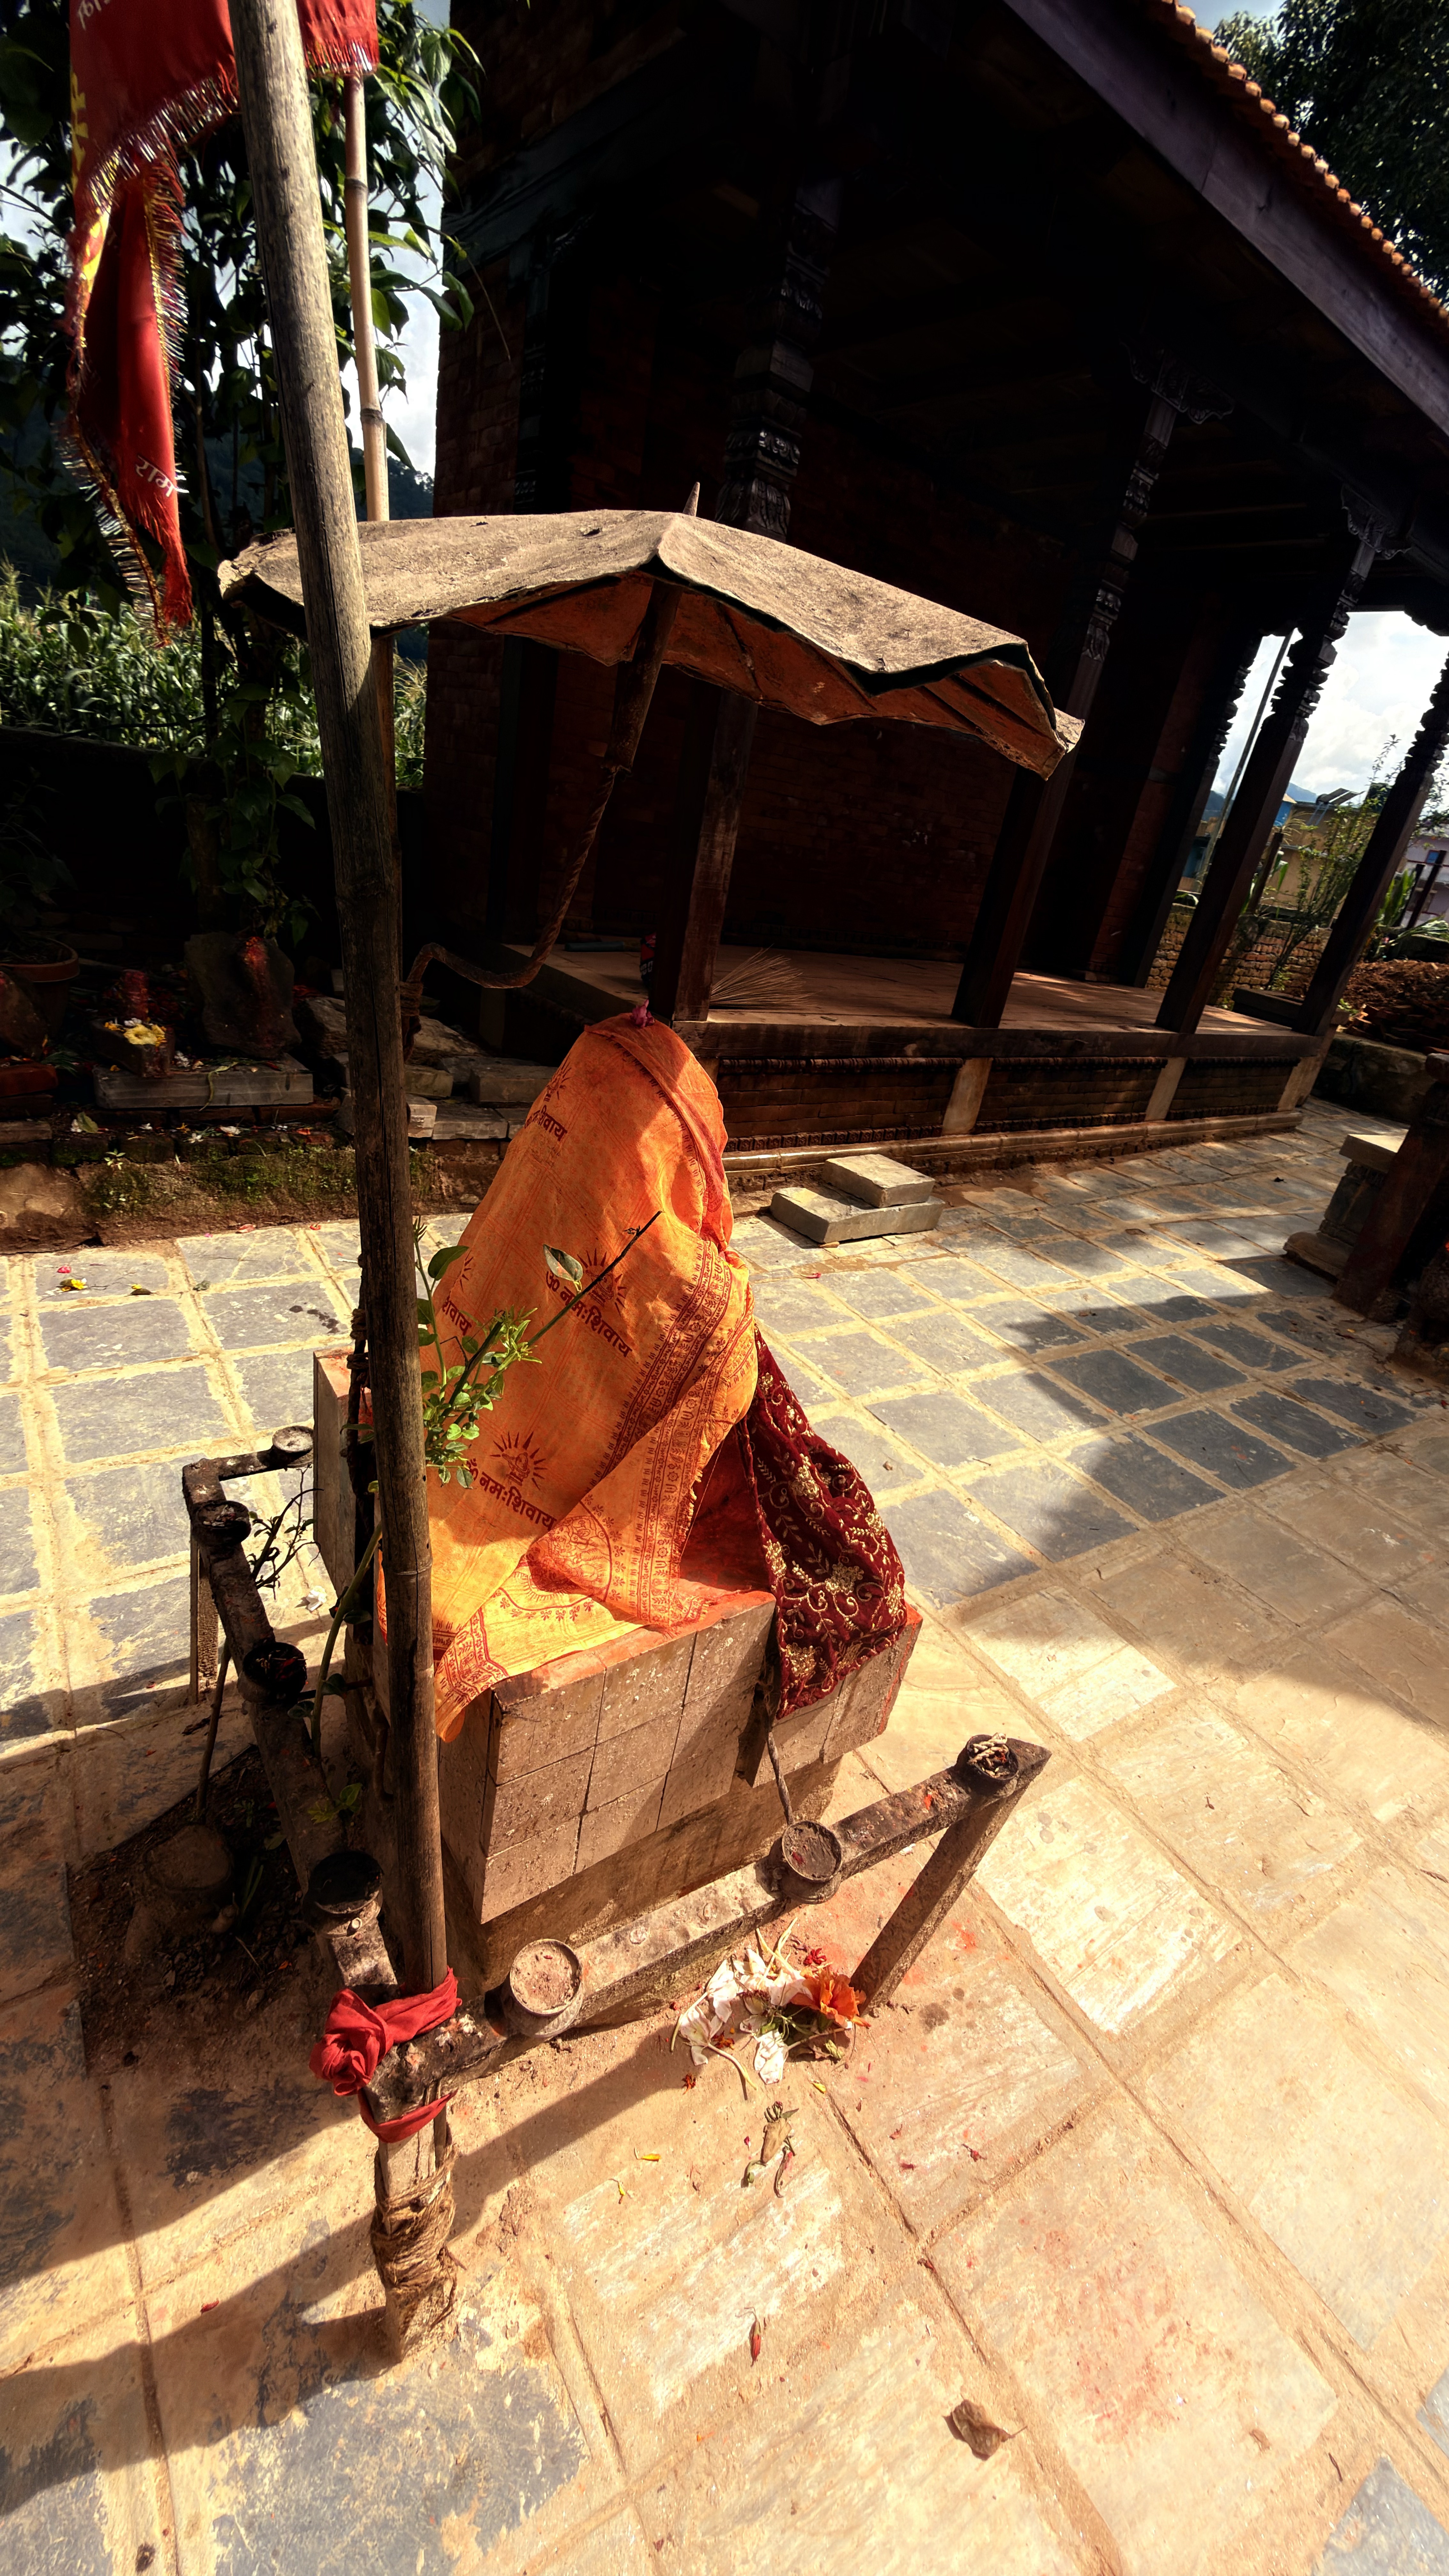
Heritage site: Ram_Temple